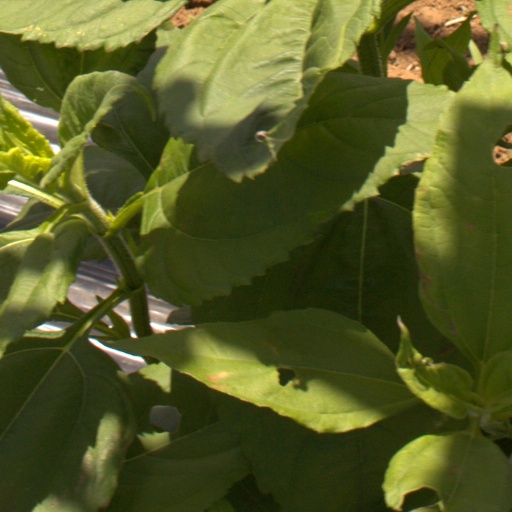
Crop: Jerusalem artichoke